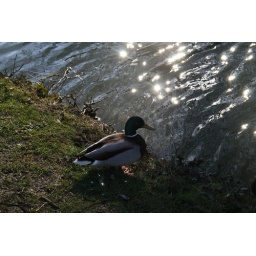
a duck by water